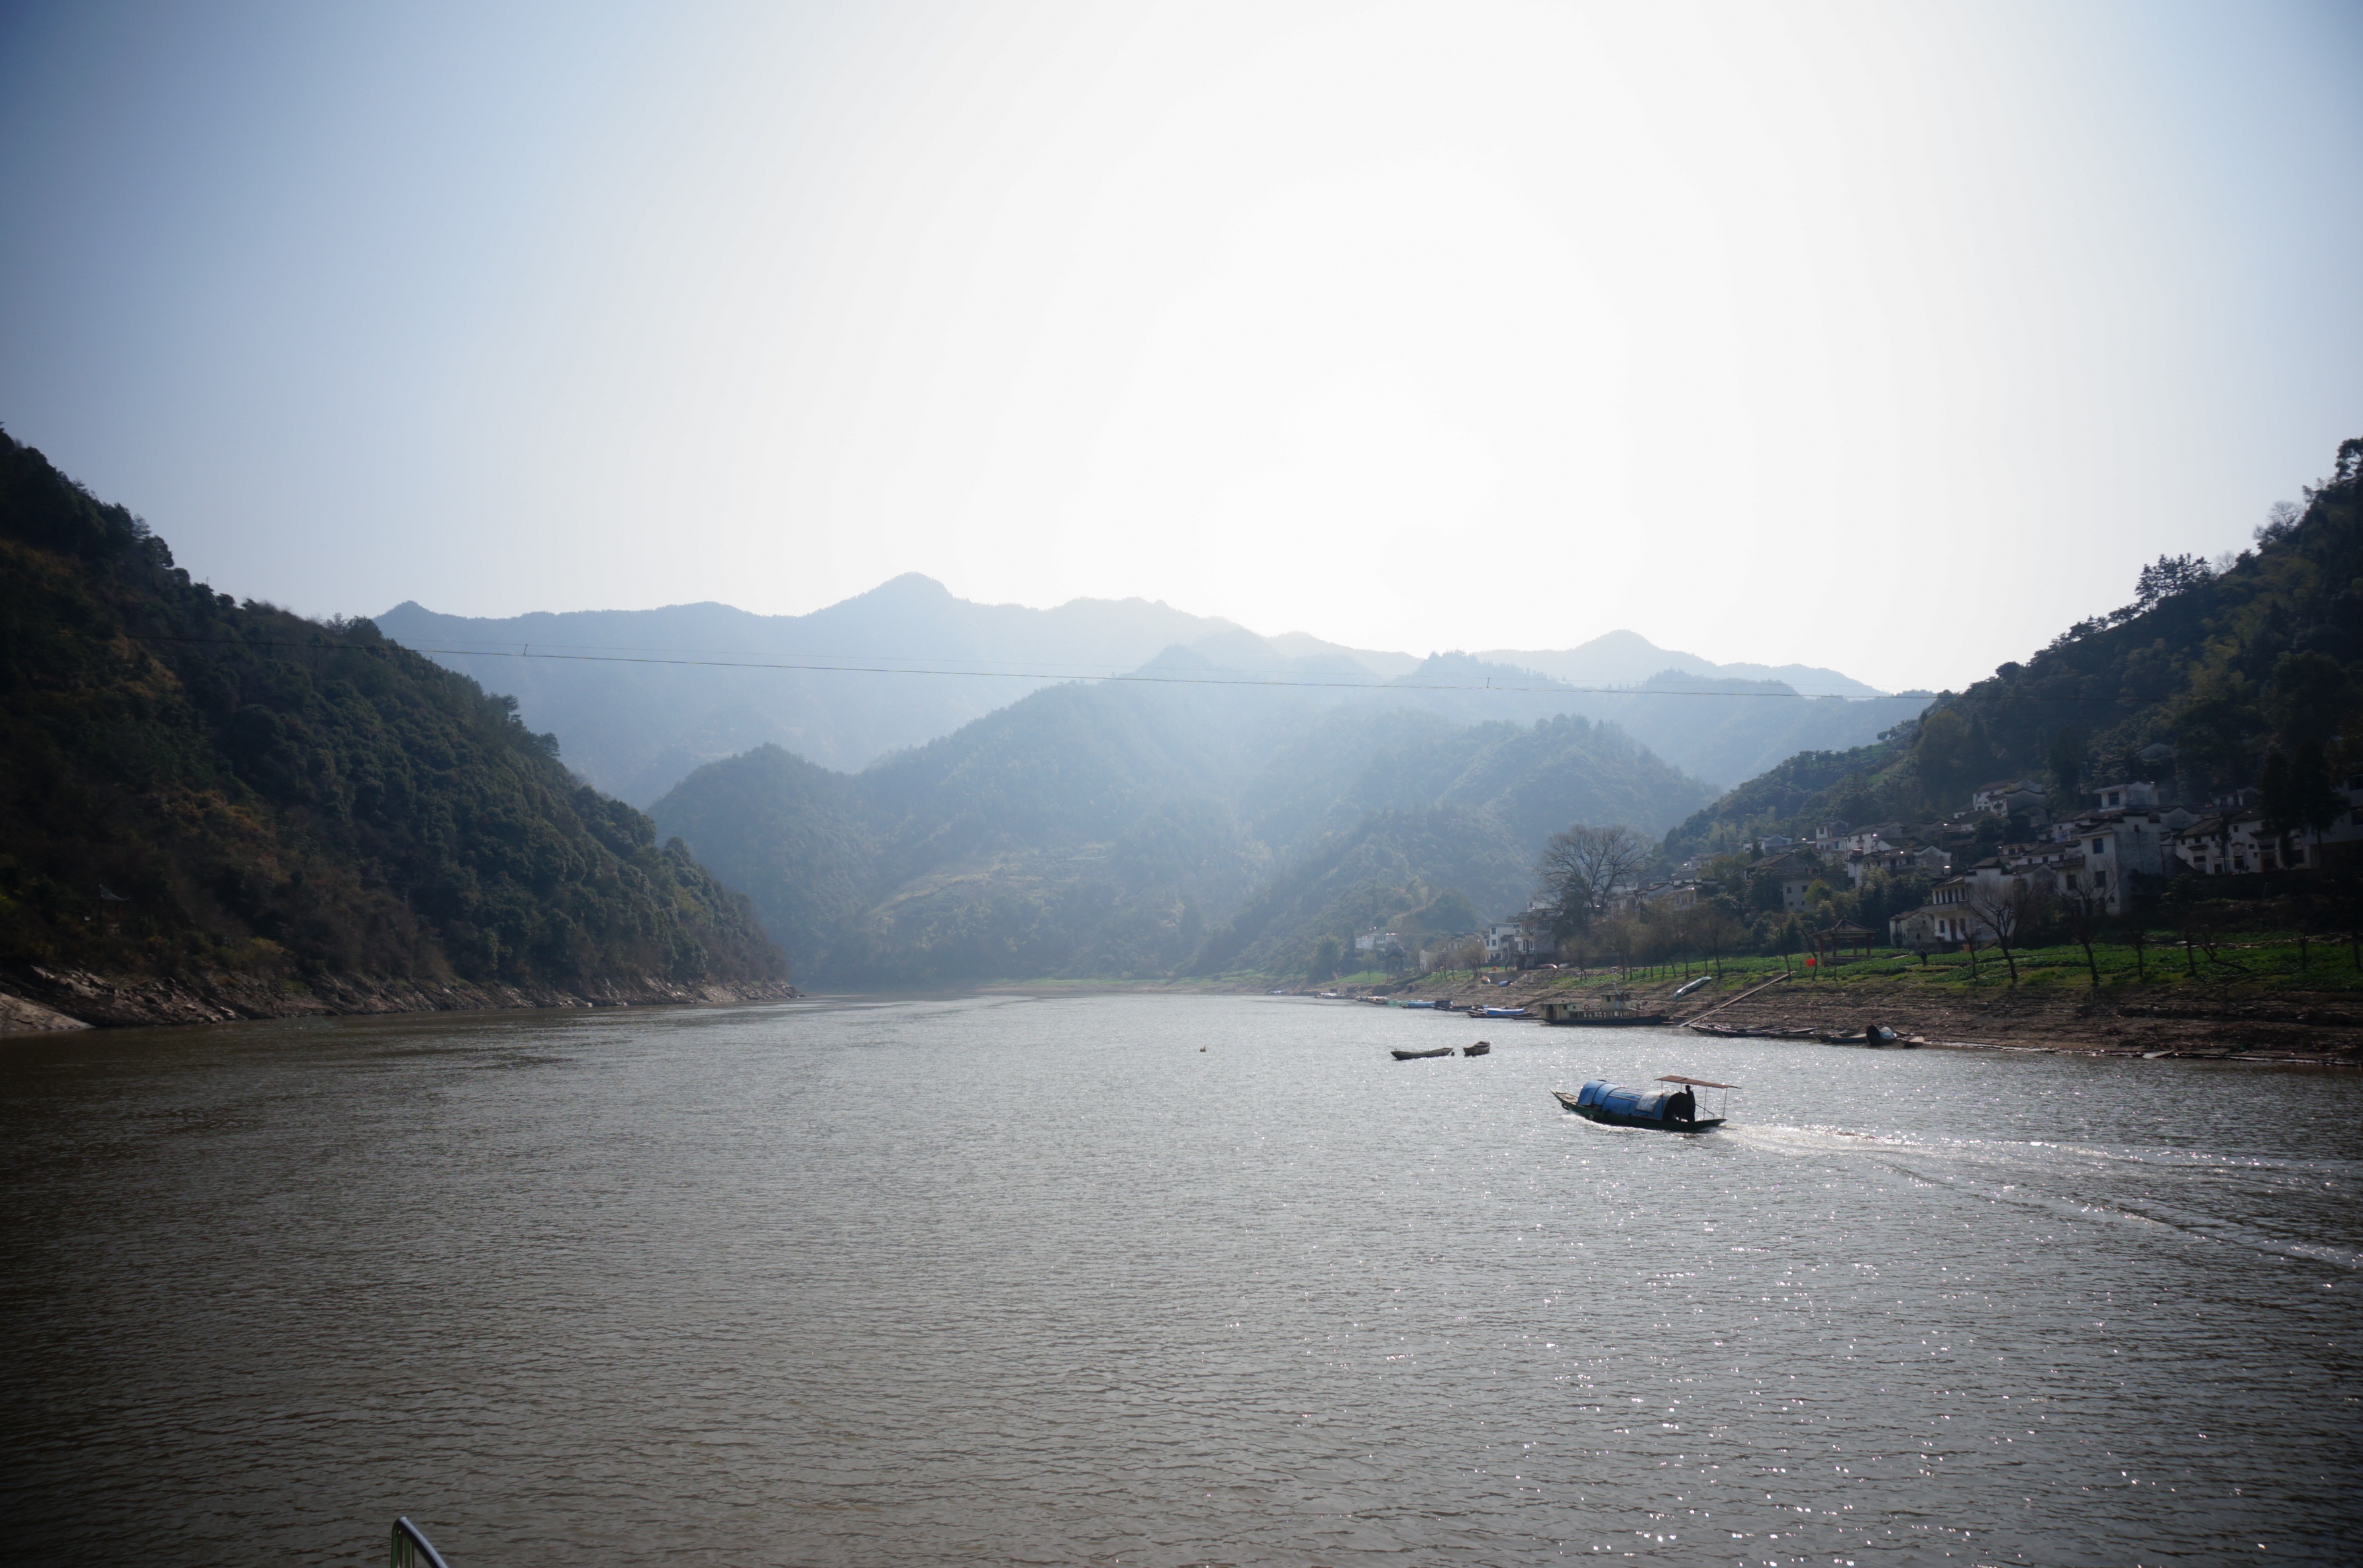
landscape, sea, mountain, lake, river, mountain range, reflection, vehicle, bay, fjord, reservoir, body of water, loch, landform, atmospheric phenomenon, mountainous landforms, xinanjiang